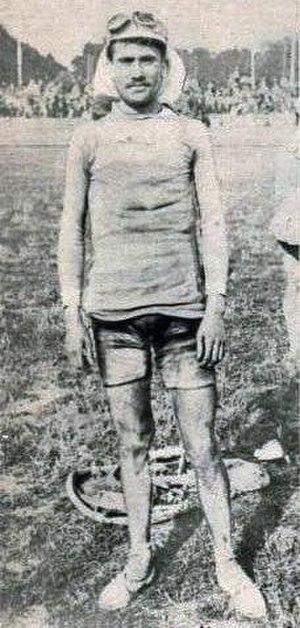
Henri Pélissier à ses débuts, en 1911.
Jean-Henri-Auguste Pélissier, dit Henri Pélissier, né le 22 janvier 1889 à Paris et mort le 1ᵉʳ mai 1935 à Dampierre, est un cycliste français. Vainqueur du Tour de France 1923, il s'est également classé deuxième de l'épreuve en 1914 et y a remporté dix victoires d'étape en huit participations. Il est aussi le seul vainqueur français du Tour entre 1911 et 1930.